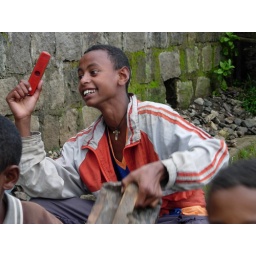
A shoe shine boy in Addis by Sara